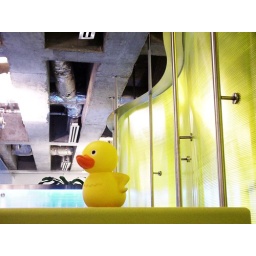
Rubber duck in Lemon office